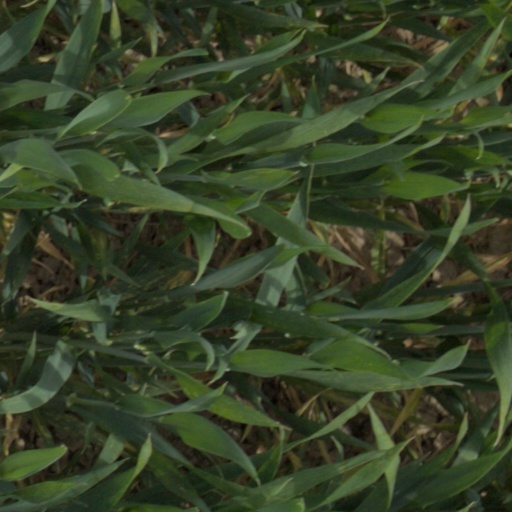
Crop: wheat